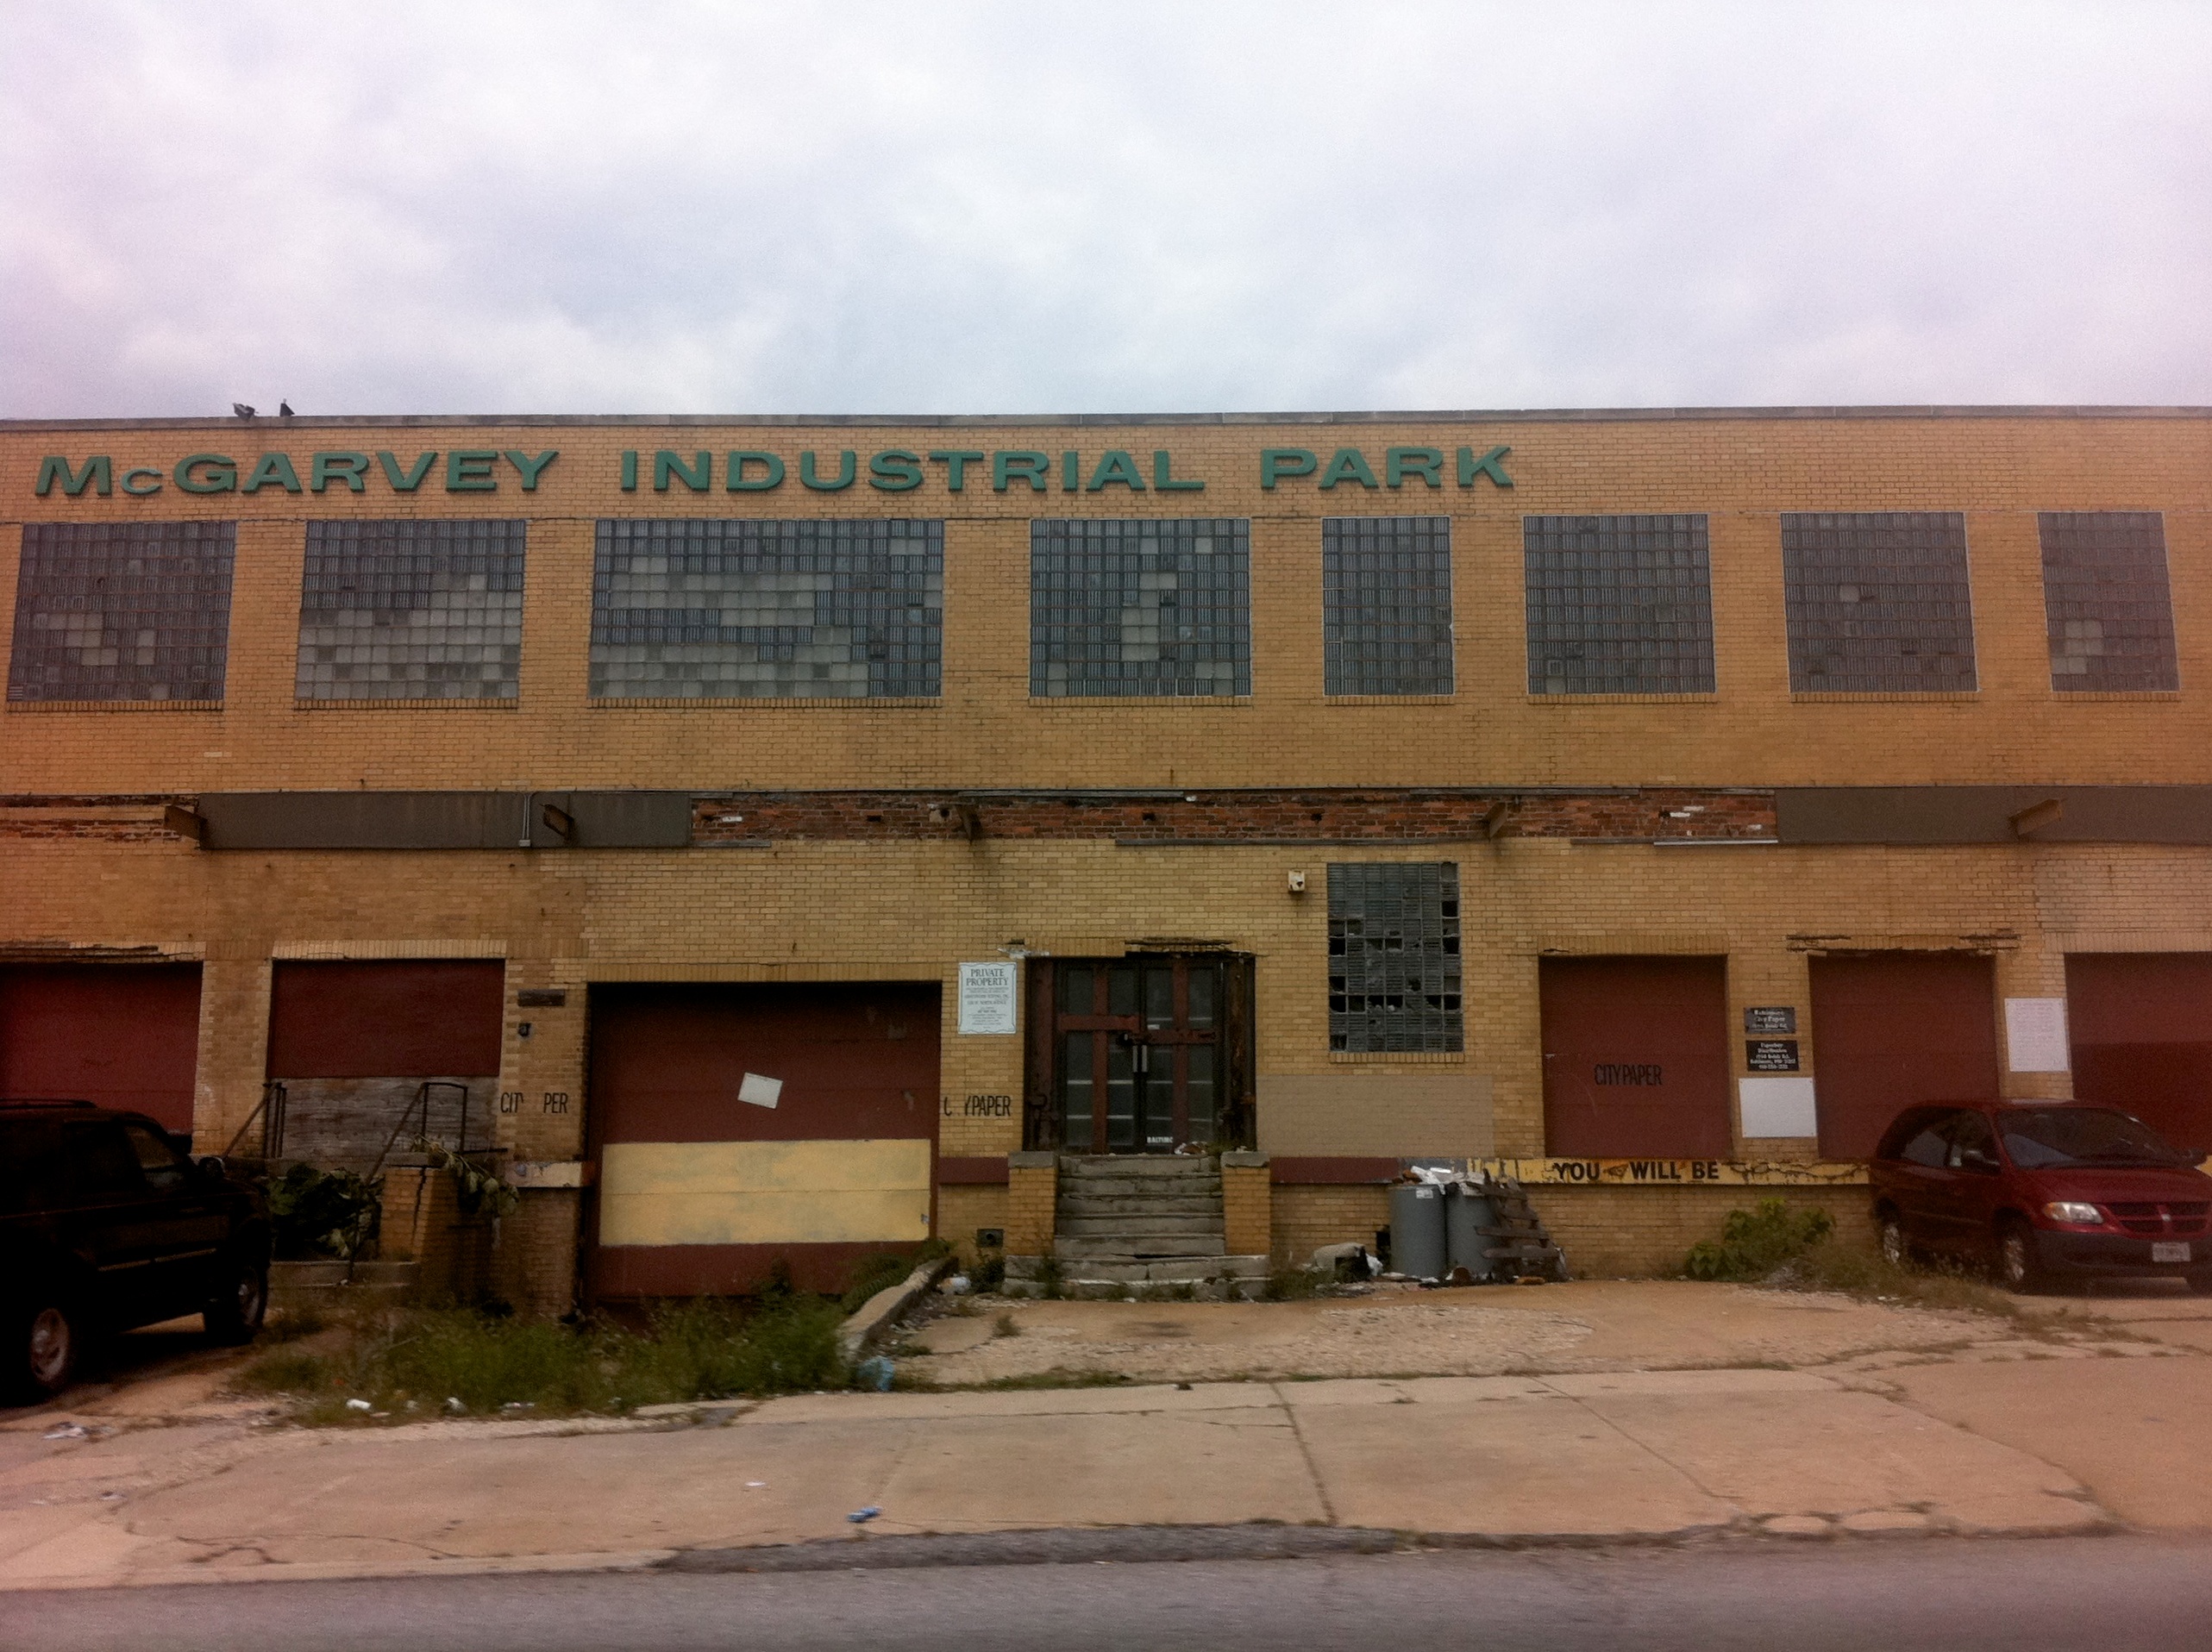
architecture, building, downtown, facade, property, odyssey